Kasukabe Station

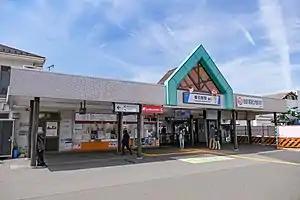
Kasukabe Station east entrance in May 2022

This station consists of two island platforms and one side platform serving a total of seven tracks (two of which are not in normal use). The platforms are connected to the station building by a footbridge.